Santissime Stimmate di San Francesco

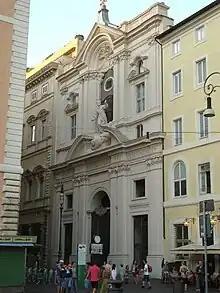
Façade on via dei Cestari, seen from Largo di Torre Argentina.

The Ss. Stimmate di San Francesco ("Church of the Holy Stigmata of St. Francis") is a church in central Rome, Italy, in the Rione Pigna, sited where previously there was a church called Ss. Quaranta Martiri de Calcarario. It is located on Via dei Cestari, near the corner with Corso Vittorio Emanuele II and across the street and diagonal from the Largo di Torre Argentina.